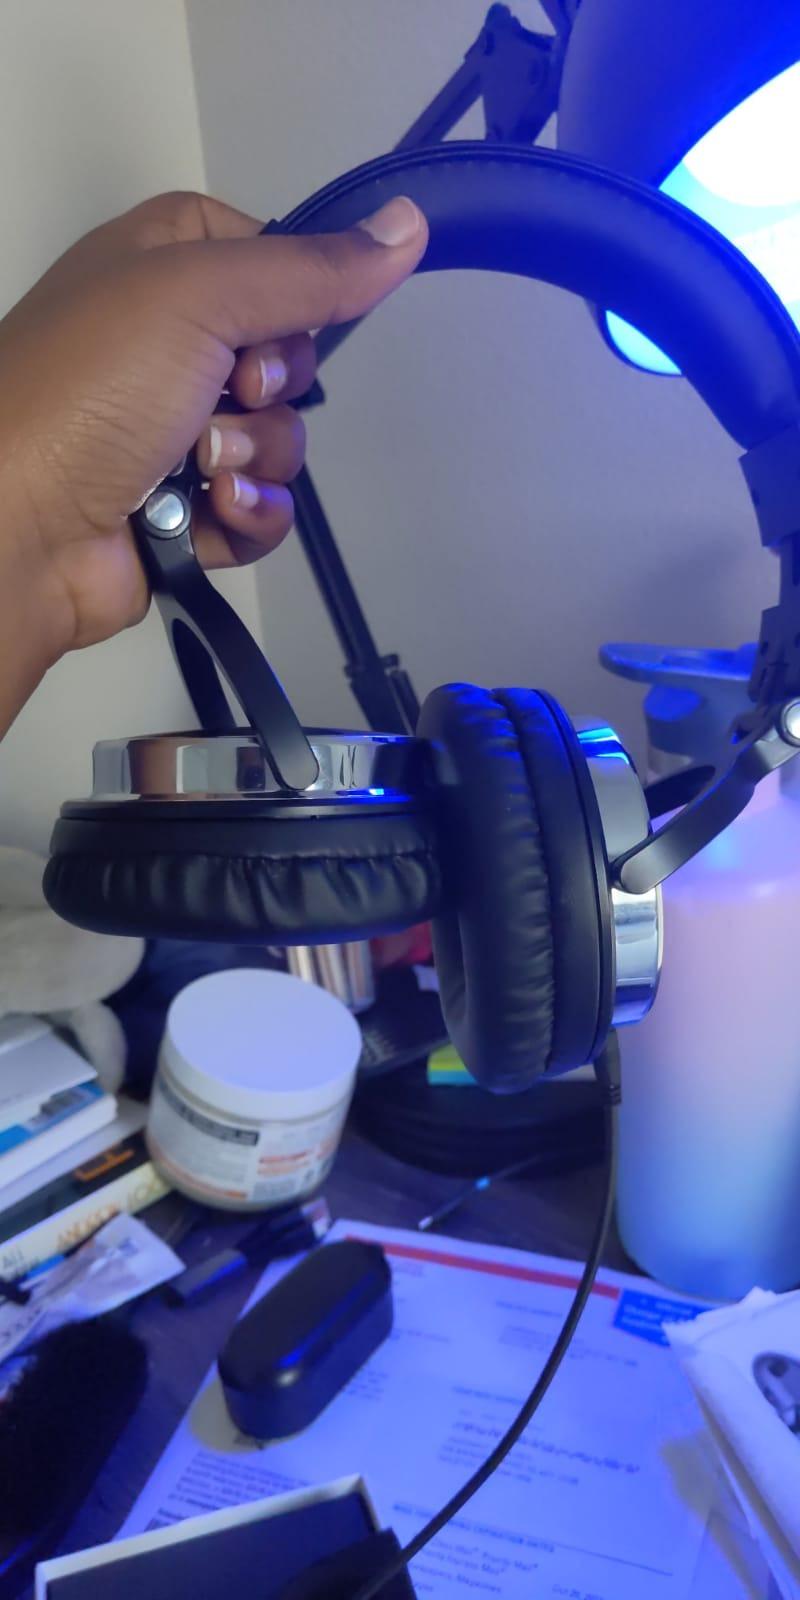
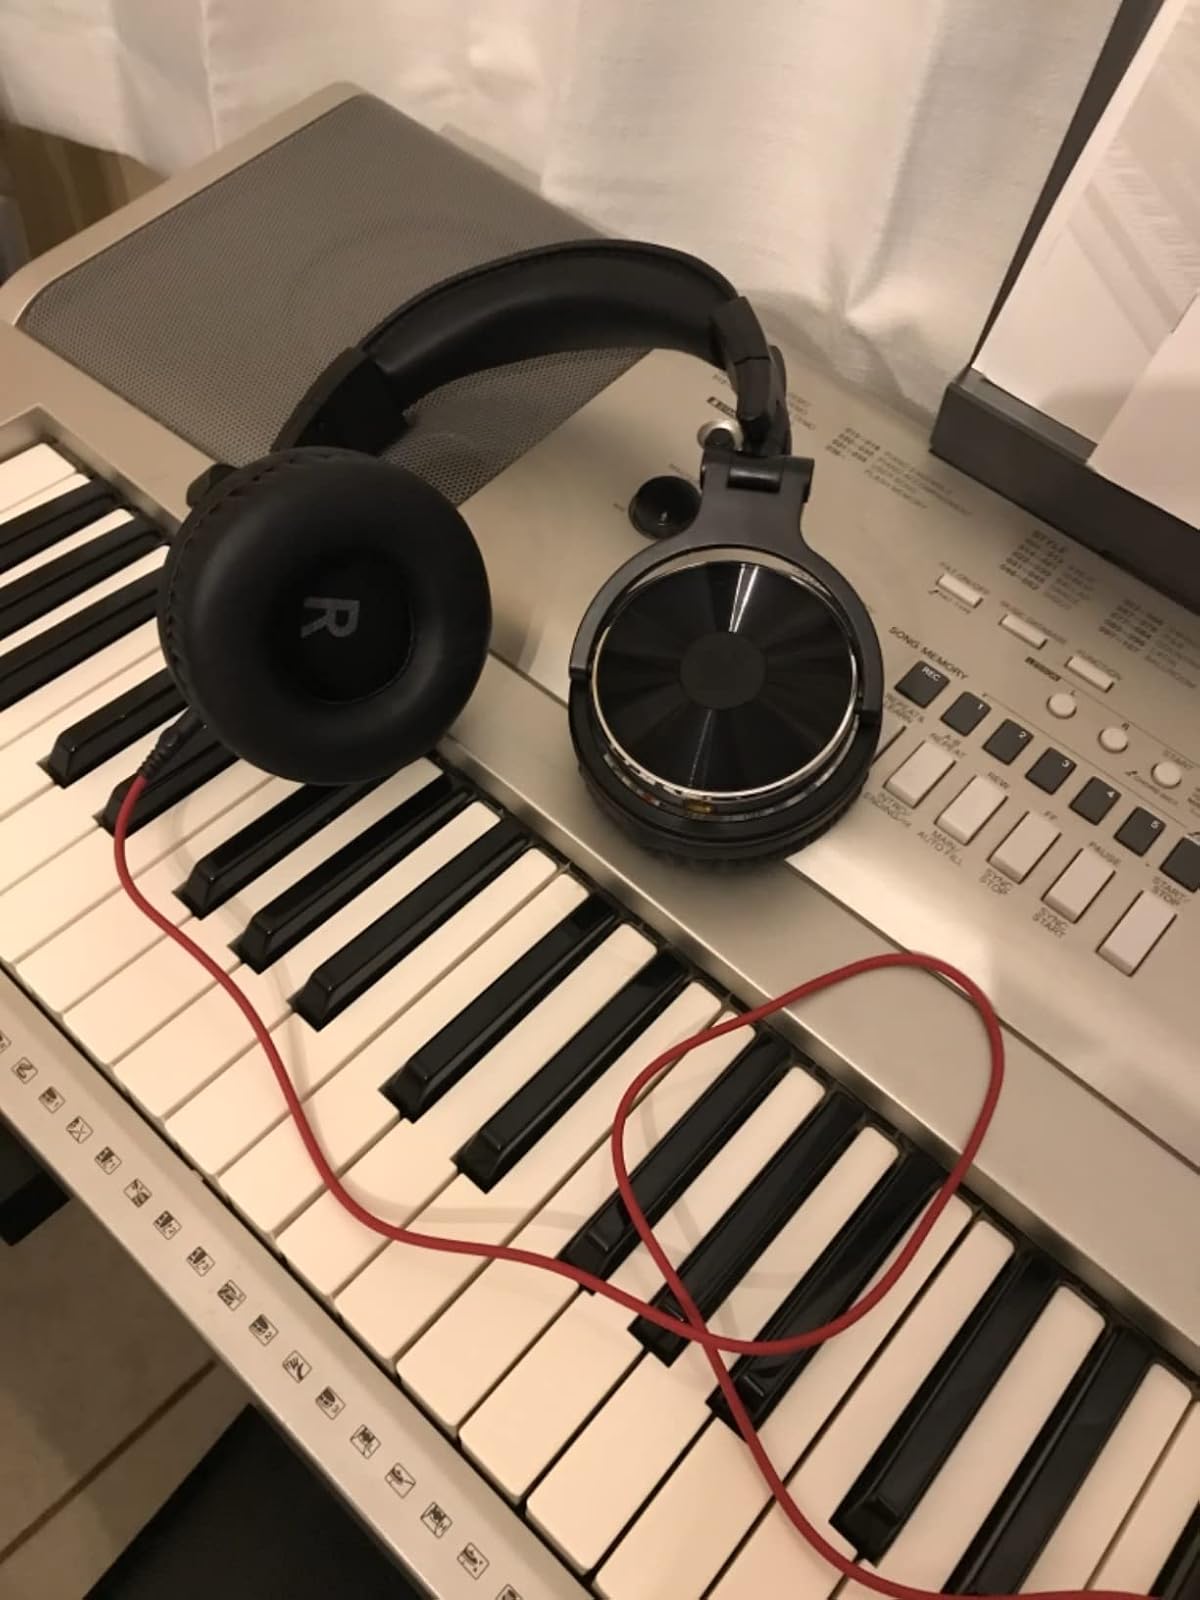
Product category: headphones
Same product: yes